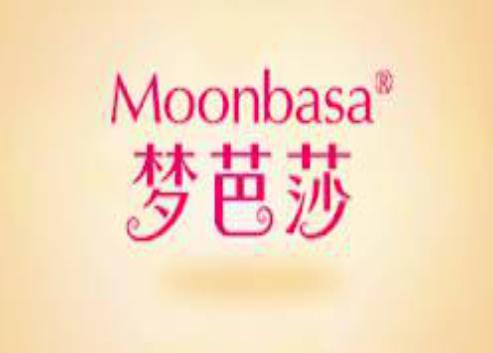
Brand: moonbasa
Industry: Clothes